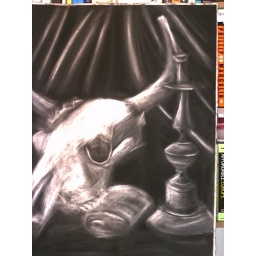
-Drawing of skull, candle, and glass bottle surrounded by black cloth layout. -Used eraser from black charcoal pastel filled background